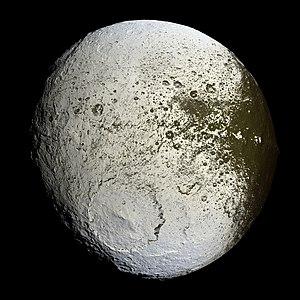
Stanley Kubrick [ˈstænli ˈkuːbrɪk] est un réalisateur, photographe, scénariste et producteur américain, né le 26 juillet 1928 à Manhattan et mort le 7 mars 1999 dans son manoir de Childwickbury, entre St Albans et Harpenden.
Cette liste des principaux objets du Système solaire propose différents tris :
Cassini-Huygens est une mission d'exploration spatiale du système saturnien au moyen d'une sonde spatiale développée par l'agence spatiale américaine, la NASA, avec des participations importantes de l'Agence spatiale européenne et de l'Agence spatiale italienne. Lancé le 15 octobre 1997, l'engin se place en orbite autour de Saturne en 2004. En 2005, l'atterrisseur européen Huygens, après s'être détaché fin 2004 de la sonde mère, se pose à la surface du satellite Titan et peut transmettre des informations collectées durant la descente et après son atterrissage. L'orbiteur Cassini ensuite tourne autour de Saturne et poursuit l'étude scientifique de la planète géante gazeuse, en profitant de ses passages à faible distance de ses satellites pour collecter des données détaillées sur ceux-ci. La mission, d'une durée initialement prévue de quatre ans, est prolongée à deux reprises : de 2008 à 2010 par la mission équinoxe, puis de 2010 à 2017 par la mission solstice. Afin de protéger les lunes de la planète, la sonde spatiale finit son voyage en plongeant dans l'atmosphère de Saturne le 15 septembre 2017.
Japet est un satellite naturel de Saturne, le troisième plus grand satellite de la planète par la taille. Il fut découvert en 1671 par Jean-Dominique Cassini.
En 2006, l'Union astronomique internationale a défini comme étant une « planète », tout corps en orbite autour du Soleil, assez gros pour être parvenu à l'équilibre hydrostatique et pour avoir nettoyé son voisinage autour de son orbite.
Roncevaux Terra est une zone fortement réfléchissante qui couvre la moitié nord de la brillante Japet, satellite naturel de Saturne. La moitié sud du même hémisphère de Japet est appelé Saragossa Terra.